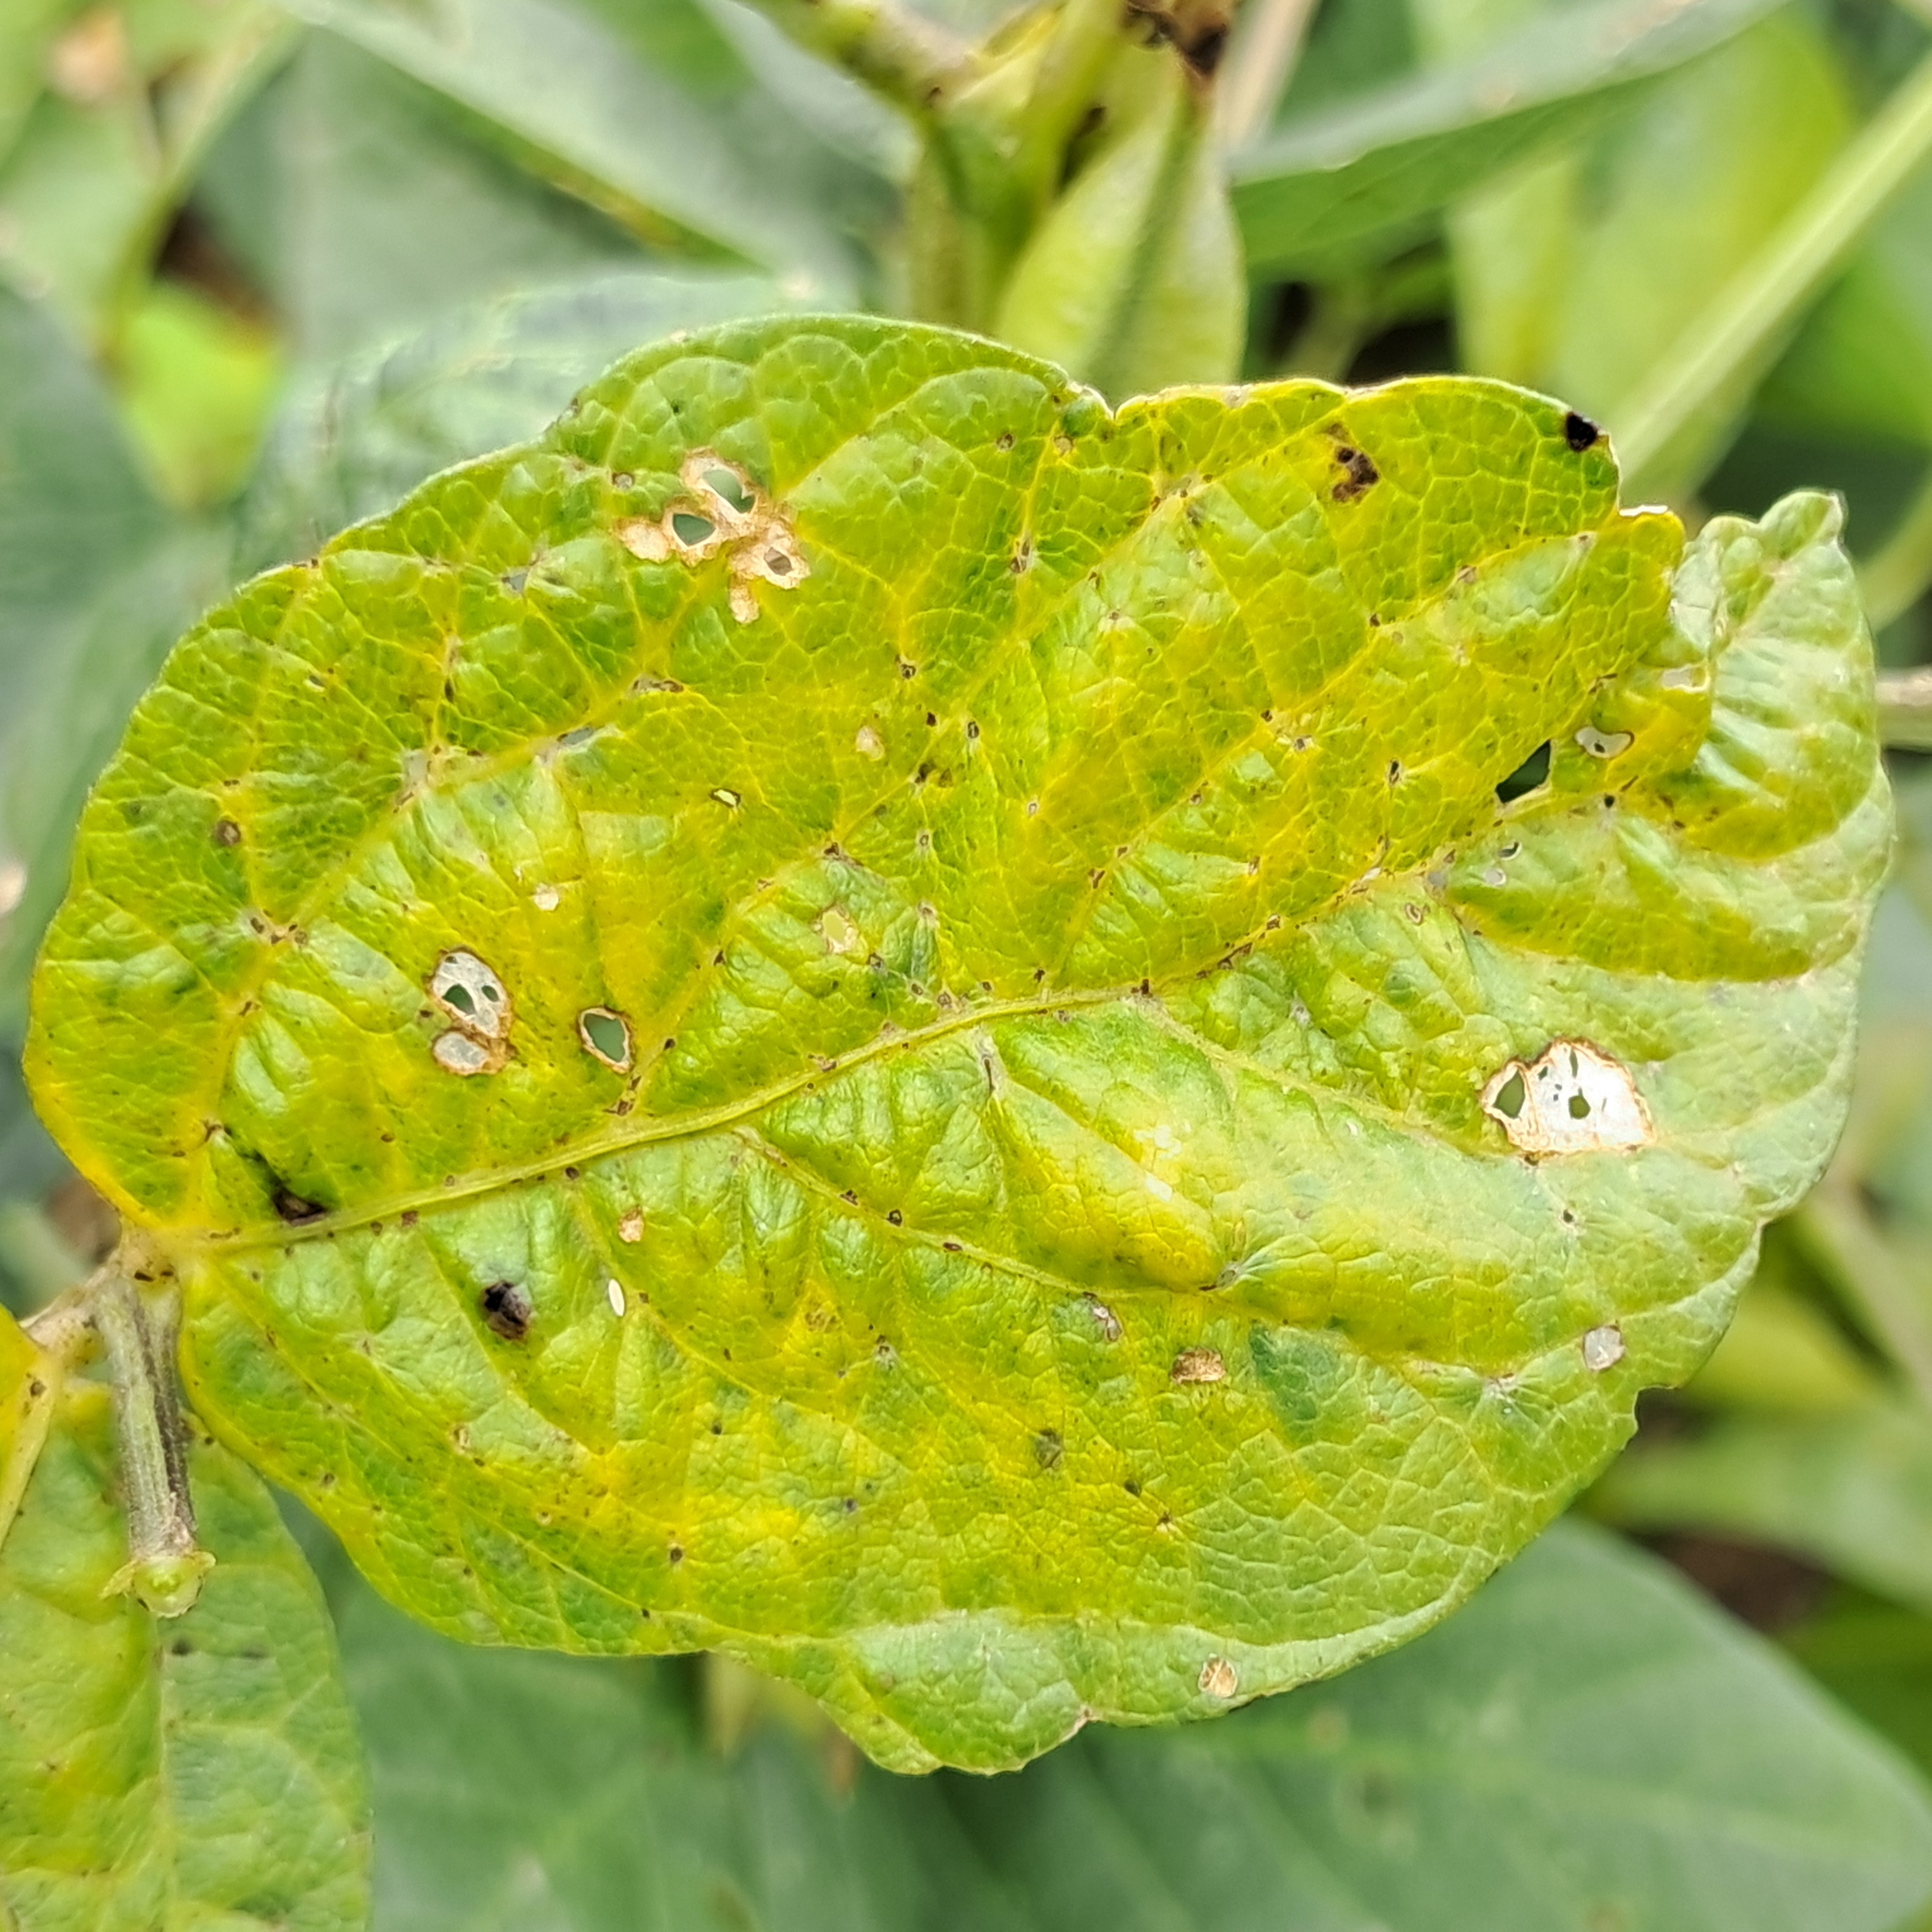
Label: Mosaic